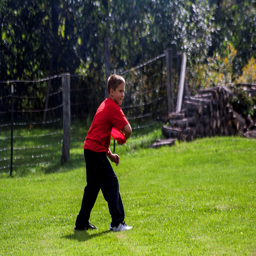
A little boy is engaged in a game of frisbee.
A boy raring back with a frisbee in a field of grass.
A young boy tossing a red frisbee across a lush green field.
A boy in the yard throwing a Frisbee on a sunny day.
A child has a frisbee in his hands.